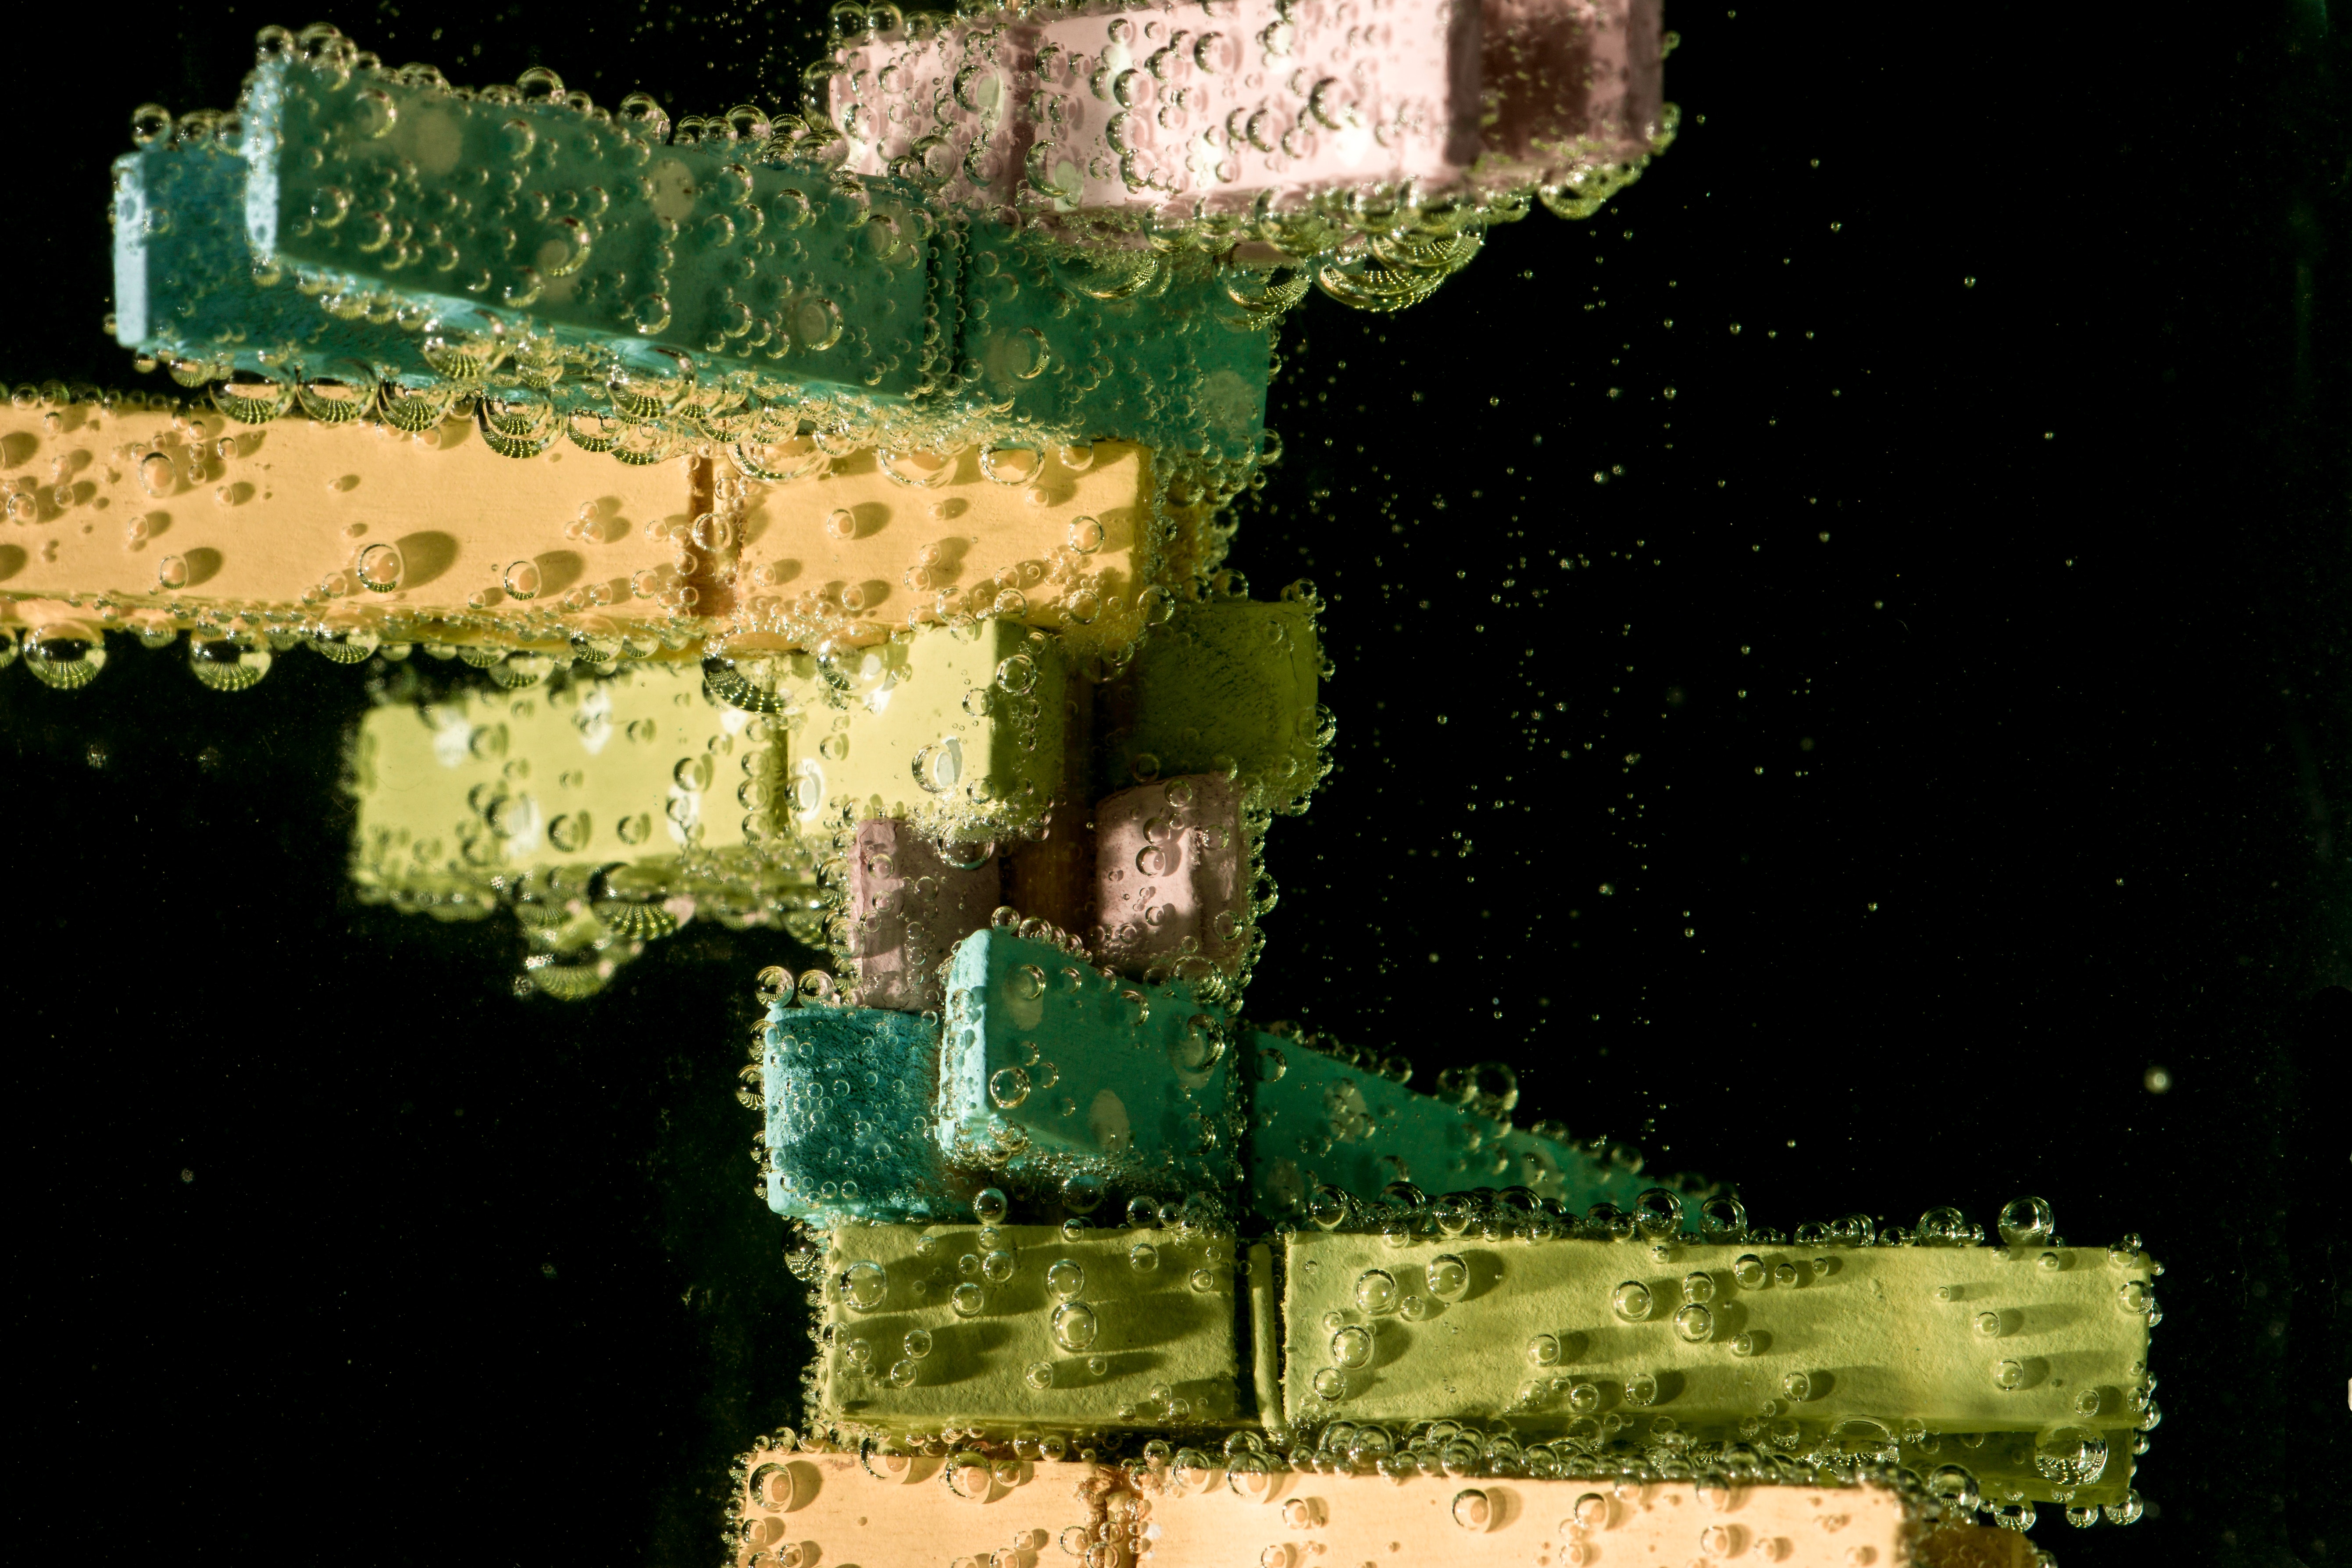
green, water, illustration, art, animation, world